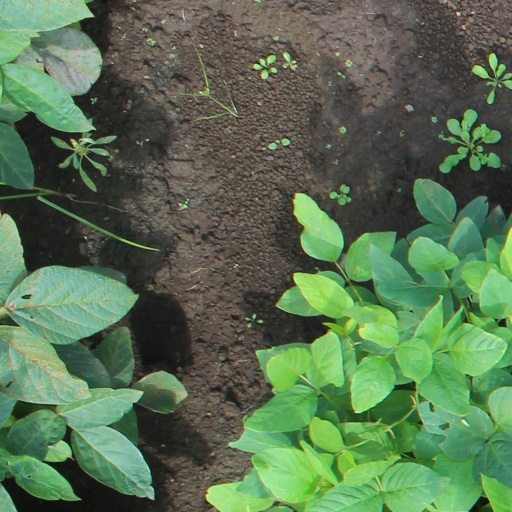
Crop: soybean